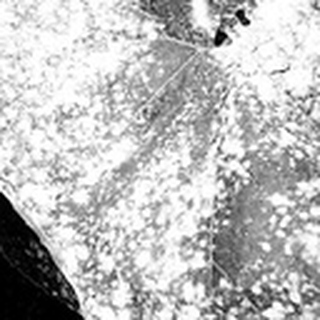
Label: cotton_powdery_mildew